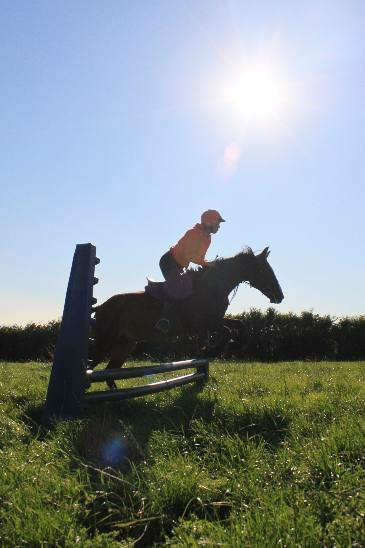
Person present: Yes